Twin Peaks

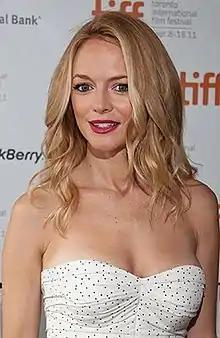
As the series' ratings started to decline, the producers added Heather Graham (seen here in 2011) to the cast.

For its first season, "Twin Peaks" received fourteen nominations at the 42nd Primetime Emmy Awards, for Outstanding Drama Series, Outstanding Lead Actor in a Drama Series (Kyle MacLachlan), Outstanding Lead Actress in a Drama Series (Piper Laurie), Outstanding Supporting Actress in a Drama Series (Sherilyn Fenn), Outstanding Directing for a Drama Series (David Lynch), Outstanding Writing for a Drama Series (David Lynch and Mark Frost), Outstanding Writing for a Drama Series (Harley Peyton),